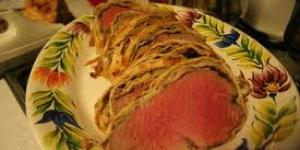
lomo envuelto en masa philo